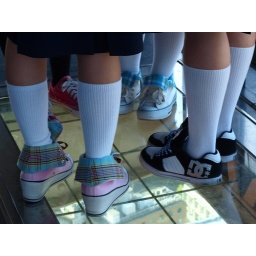
A group of school girls standing on the viewing window 150 metres up, in the Tokyo Tower.